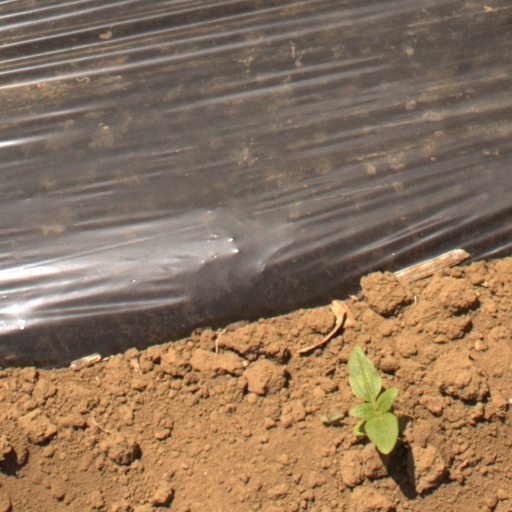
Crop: Jerusalem artichoke